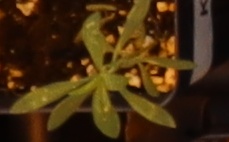
Label: Kochia